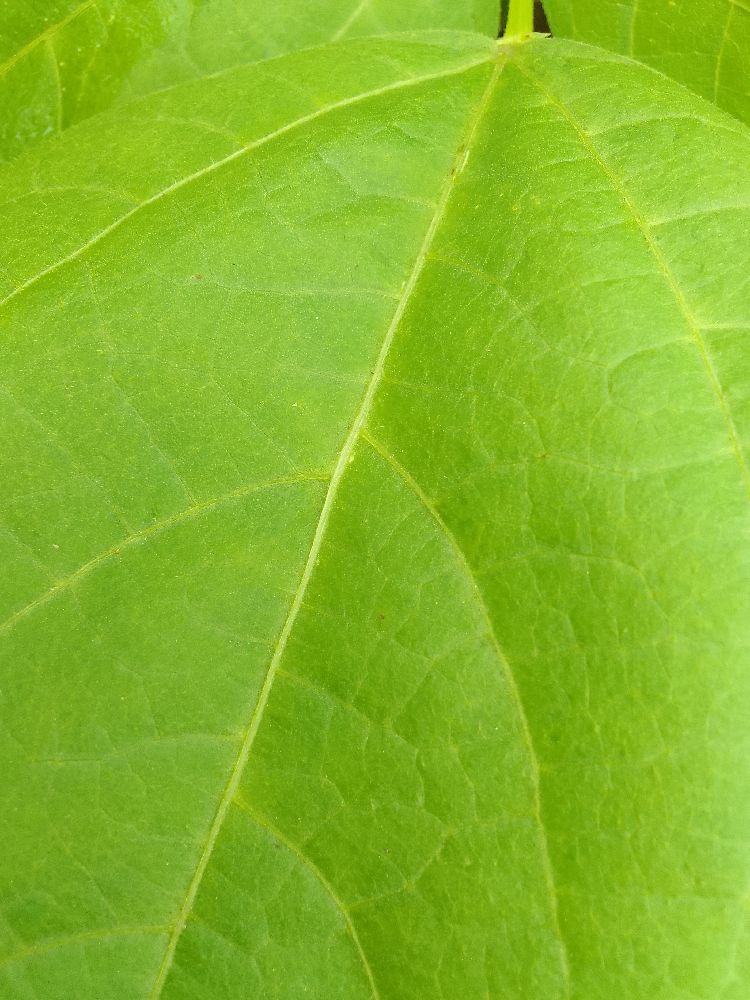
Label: healthy